Lha-bzang Khan

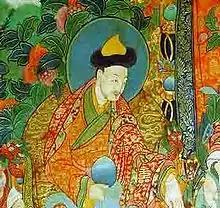

Lha-bzang Khan (Mongolian: "Lazang Khaan"; ; alternatively, Lhazang or Lapsangn or Lajang; d.1717) was the ruler of the Khoshut (also spelled Qoshot, Qośot, or Qosot) tribe of the Oirats. He was the son of Tenzin Dalai Khan (1668–1701) and grandson (or great-grandson) of Güshi Khan, being the last khan of the Khoshut Khanate and Oirat King of Tibet. He acquired effective power as ruler of Tibet by eliminating the regent ("desi") Sangye Gyatso and the Sixth Dalai Lama, Tsangyang Gyatso, but his rule was cut short by an invasion by another group of Oirats, the Dzungar people. At length, this led to the direct involvement of the Chinese Qing dynasty in the Tibetan politics.